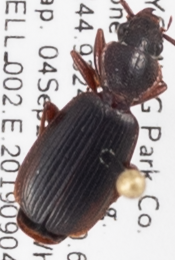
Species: Cymindis cribricollis
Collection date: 2019-09-04
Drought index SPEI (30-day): -0.692
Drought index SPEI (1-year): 0.32
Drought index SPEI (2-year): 0.944